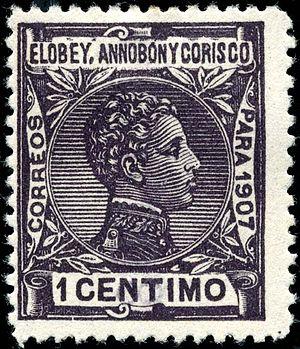
Corisco est une île de la Guinée équatoriale, située à 29 km au sud-ouest de l'estuaire du Rio Muni qui marque la frontière avec le Gabon. Corisco, dont le nom dérive du mot portugais pour la foudre, a une superficie de 14 km², son point le plus élevé culminant à 35 mètres au-dessus de la mer.
Elobey, Annobón et Corisco était une colonie espagnole d'Afrique, comprenant les îles d'Elobey Grande, Elobey Chico, Annobón et Corisco, situées dans le golfe de Guinée. Sa superficie totale est de moins de 14 miles carrés pour une population estimée en 1910 à 2 950 personnes. La capitale était Santa Isabel. Les îles font maintenant partie de la Guinée équatoriale.